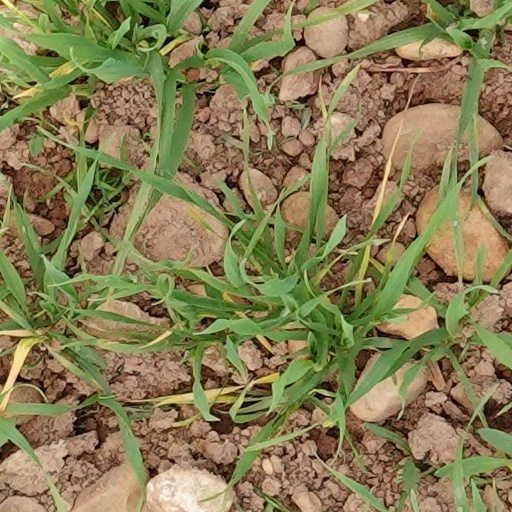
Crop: wheat